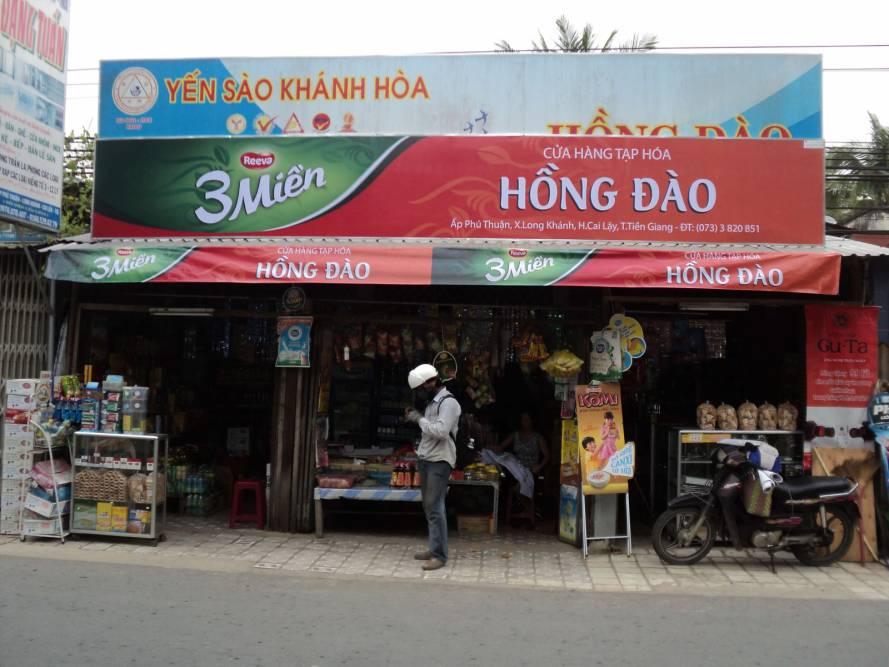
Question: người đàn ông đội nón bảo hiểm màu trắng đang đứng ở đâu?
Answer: ở trước cửa hàng tạp hóa đồng đào